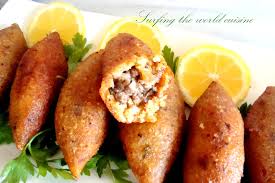
Yemek: icli_kofte